Margaret Wharton

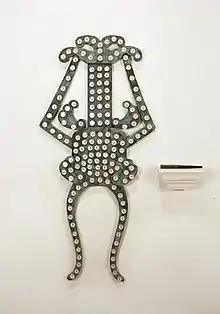
"Bipolar"

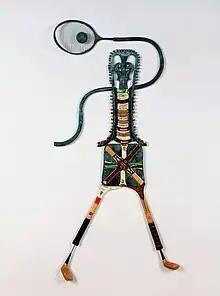
"Different Strokes"

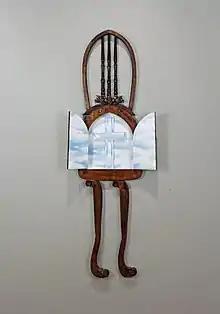
"Chapel Temple"

She received a degree from the University of Maryland in College Park and worked briefly in advertising before marrying and moving to Bethlehem, Pennsylvania where her husband began working at Bethlehem Steel. After starting a family Wharton became interested in working with steel. She took her first welding course at Moravian College in 1967.